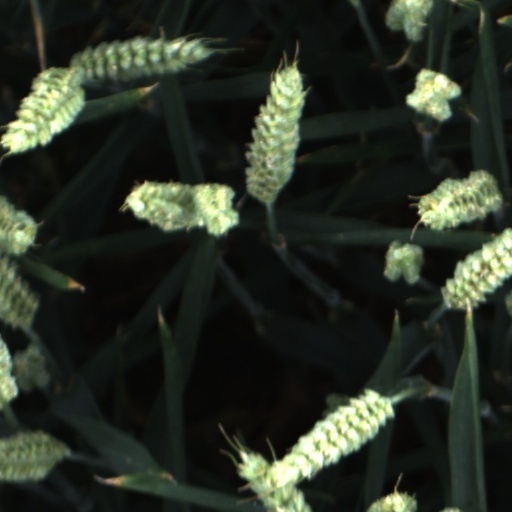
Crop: wheat